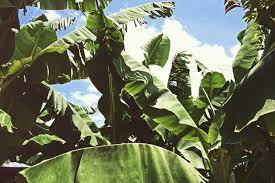
Migomba yenye majani mapana ya kijani imestawi kwa wingi chini ya anga la buluu lenye mawingu mepesi.
Mandhari inaonyesha hali ya hewa ya jua na mazingira ya kitropiki.